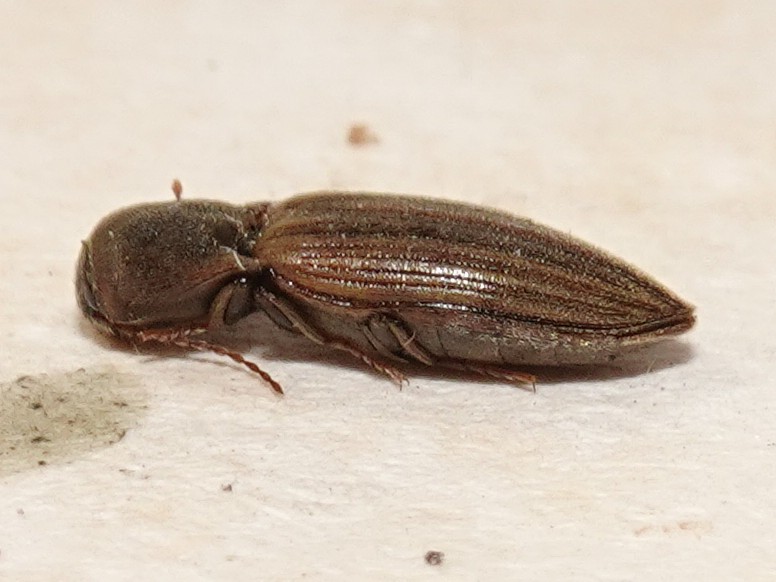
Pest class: clickbeetles_wireworms